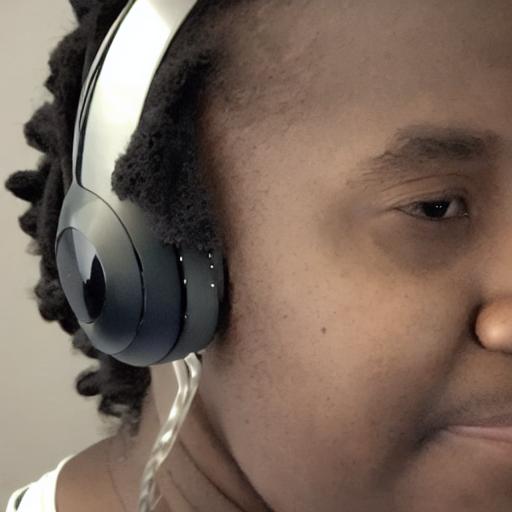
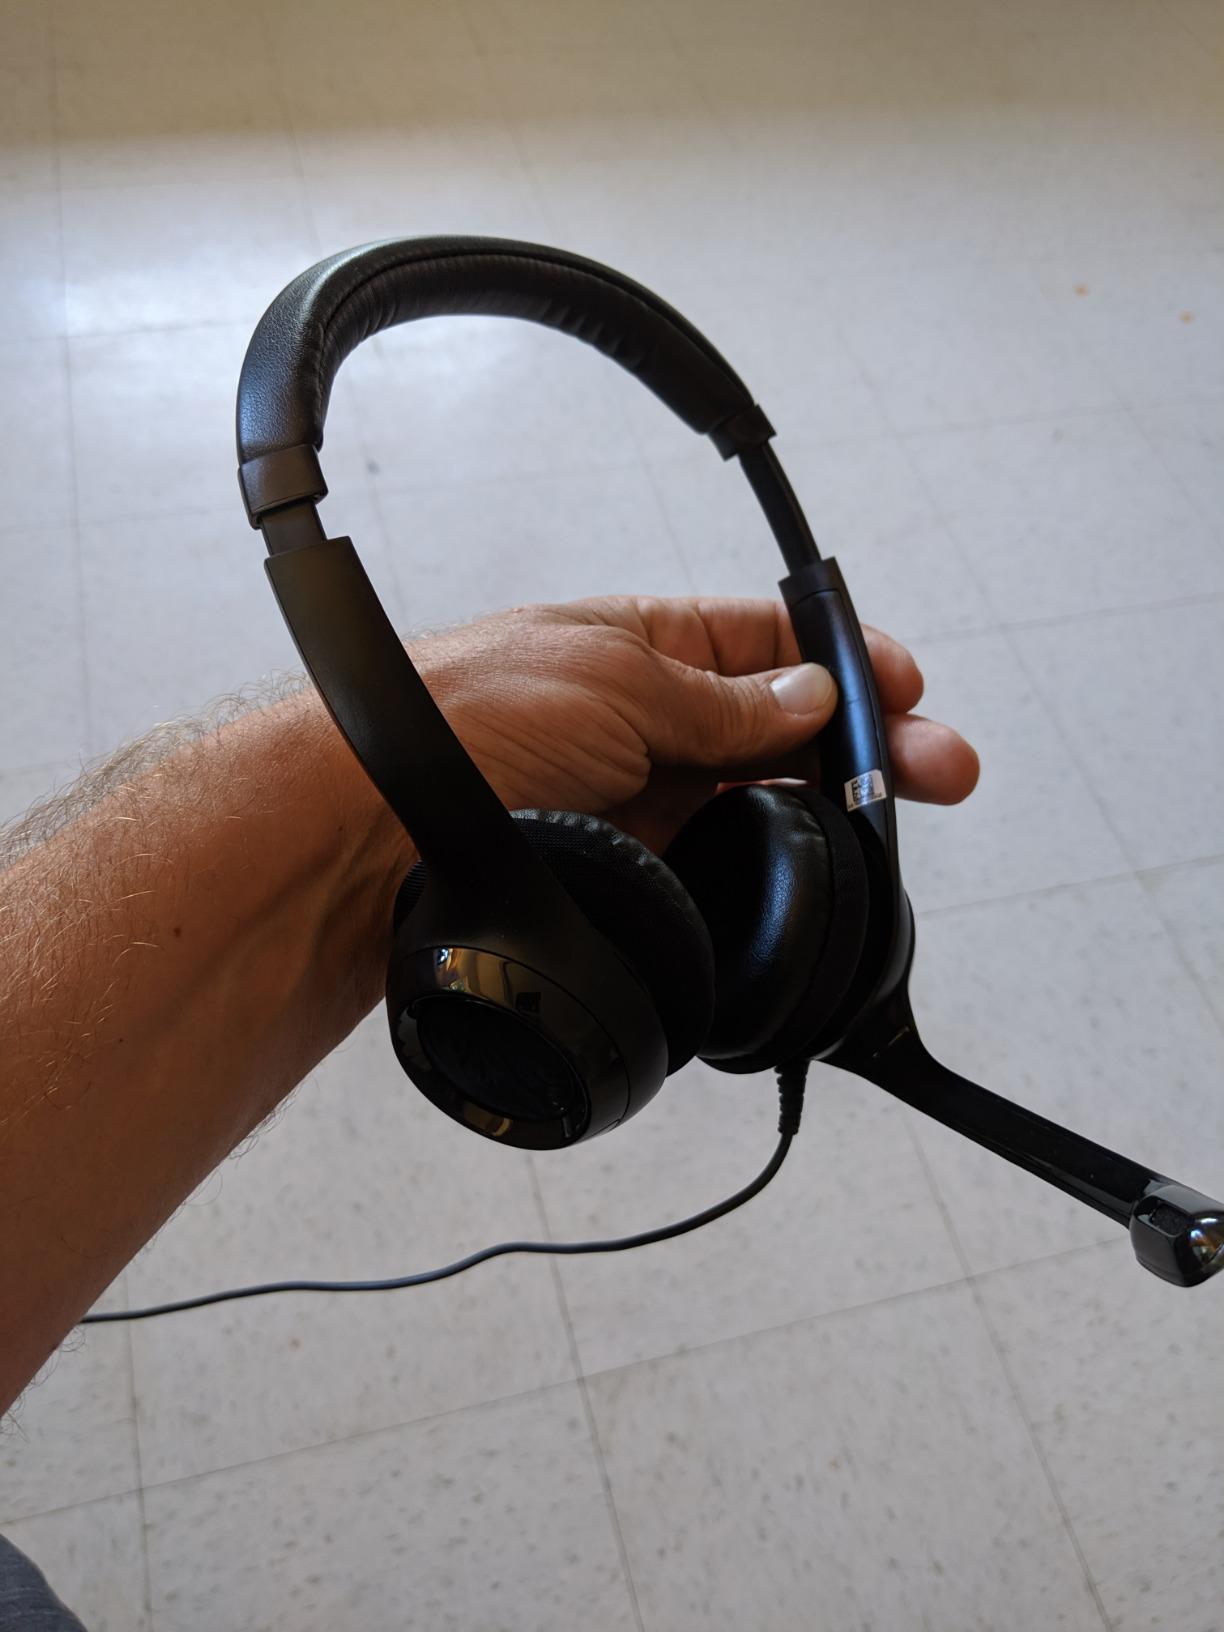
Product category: headphones
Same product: no